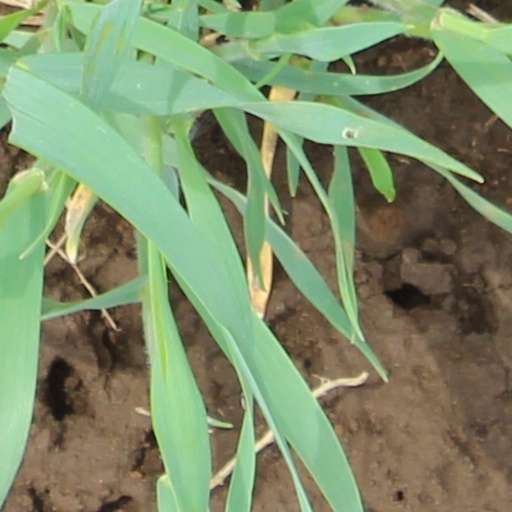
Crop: wheat